Angel (1999 TV series)

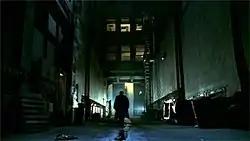
"Angel" screenshot from the opening credits. Taking place in a dark metropolis, "Angel" often alluded to the noir detective genre that influenced the show.

In much the same way as "Buffy" had been both an homage and parody of traditional horror films, "Angel" gave the same treatment to the classical film noir. Producer Kelly Manners said ""Angel" is a dark show about a man looking for redemption... We have an alcoholic metaphor with "Angel". Angel is a guy who is one drink away from going back to his evil roots" He attempts to find redemption through helping the helpless of Los Angeles in a fashion similar to that of noir detectives. The first episode even included a Philip Marlowe-style voiceover. Angel filled the role of the reluctant, streetwise detective who has dealings with a variety of underworld characters. In this case, the "underworld" is a literal underworld of demons and supernatural beings. In one instance, Angel is explicitly compared with fictional noir private-detective Marlowe. Many traditional "noir" stories and characters were explored in earlier episodes, including the ditzy but attractive secretary, the cagey but well-informed partner, and clashes with crooked lawyers, femme fatales and meddlesome, too-good-for-their-own-good cops. These were usually given a modern or supernatural twist.